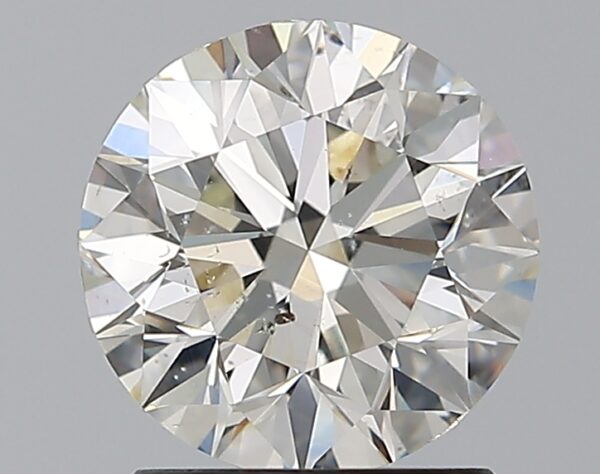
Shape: round
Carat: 1.7
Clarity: SI1
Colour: J
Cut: EX
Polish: EX
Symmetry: EX
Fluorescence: F
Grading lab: GIA
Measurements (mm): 7.54 x 7.59 x 4.78